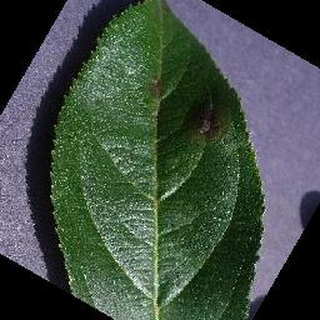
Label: apple_apple_scab